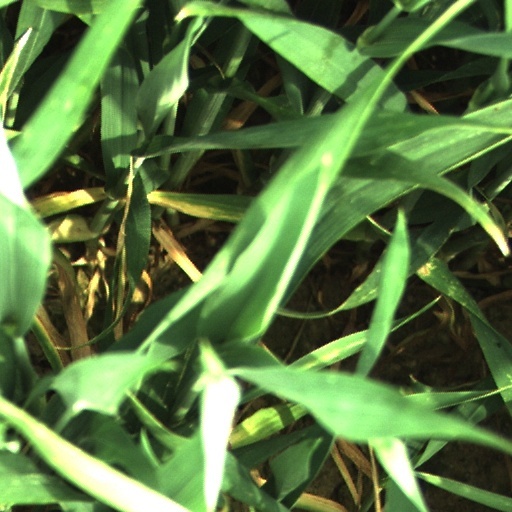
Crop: wheat